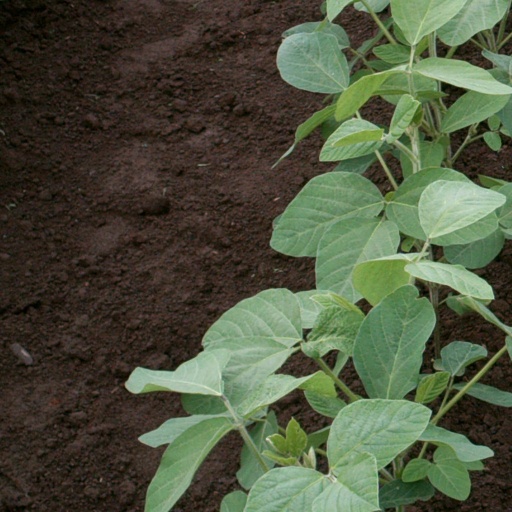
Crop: soybean